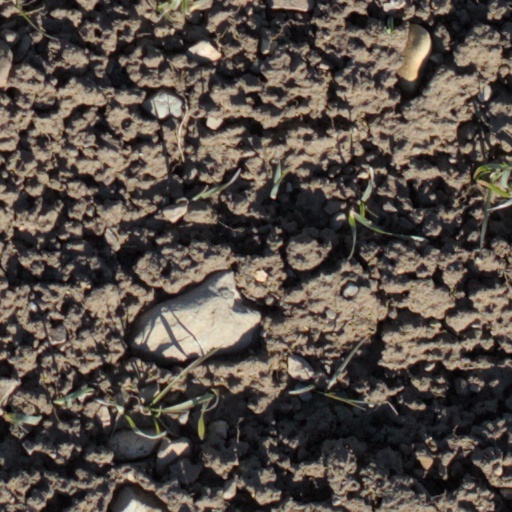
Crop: wheat